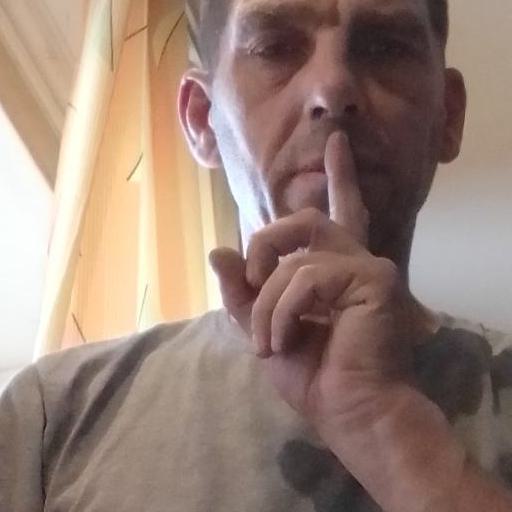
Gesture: mute